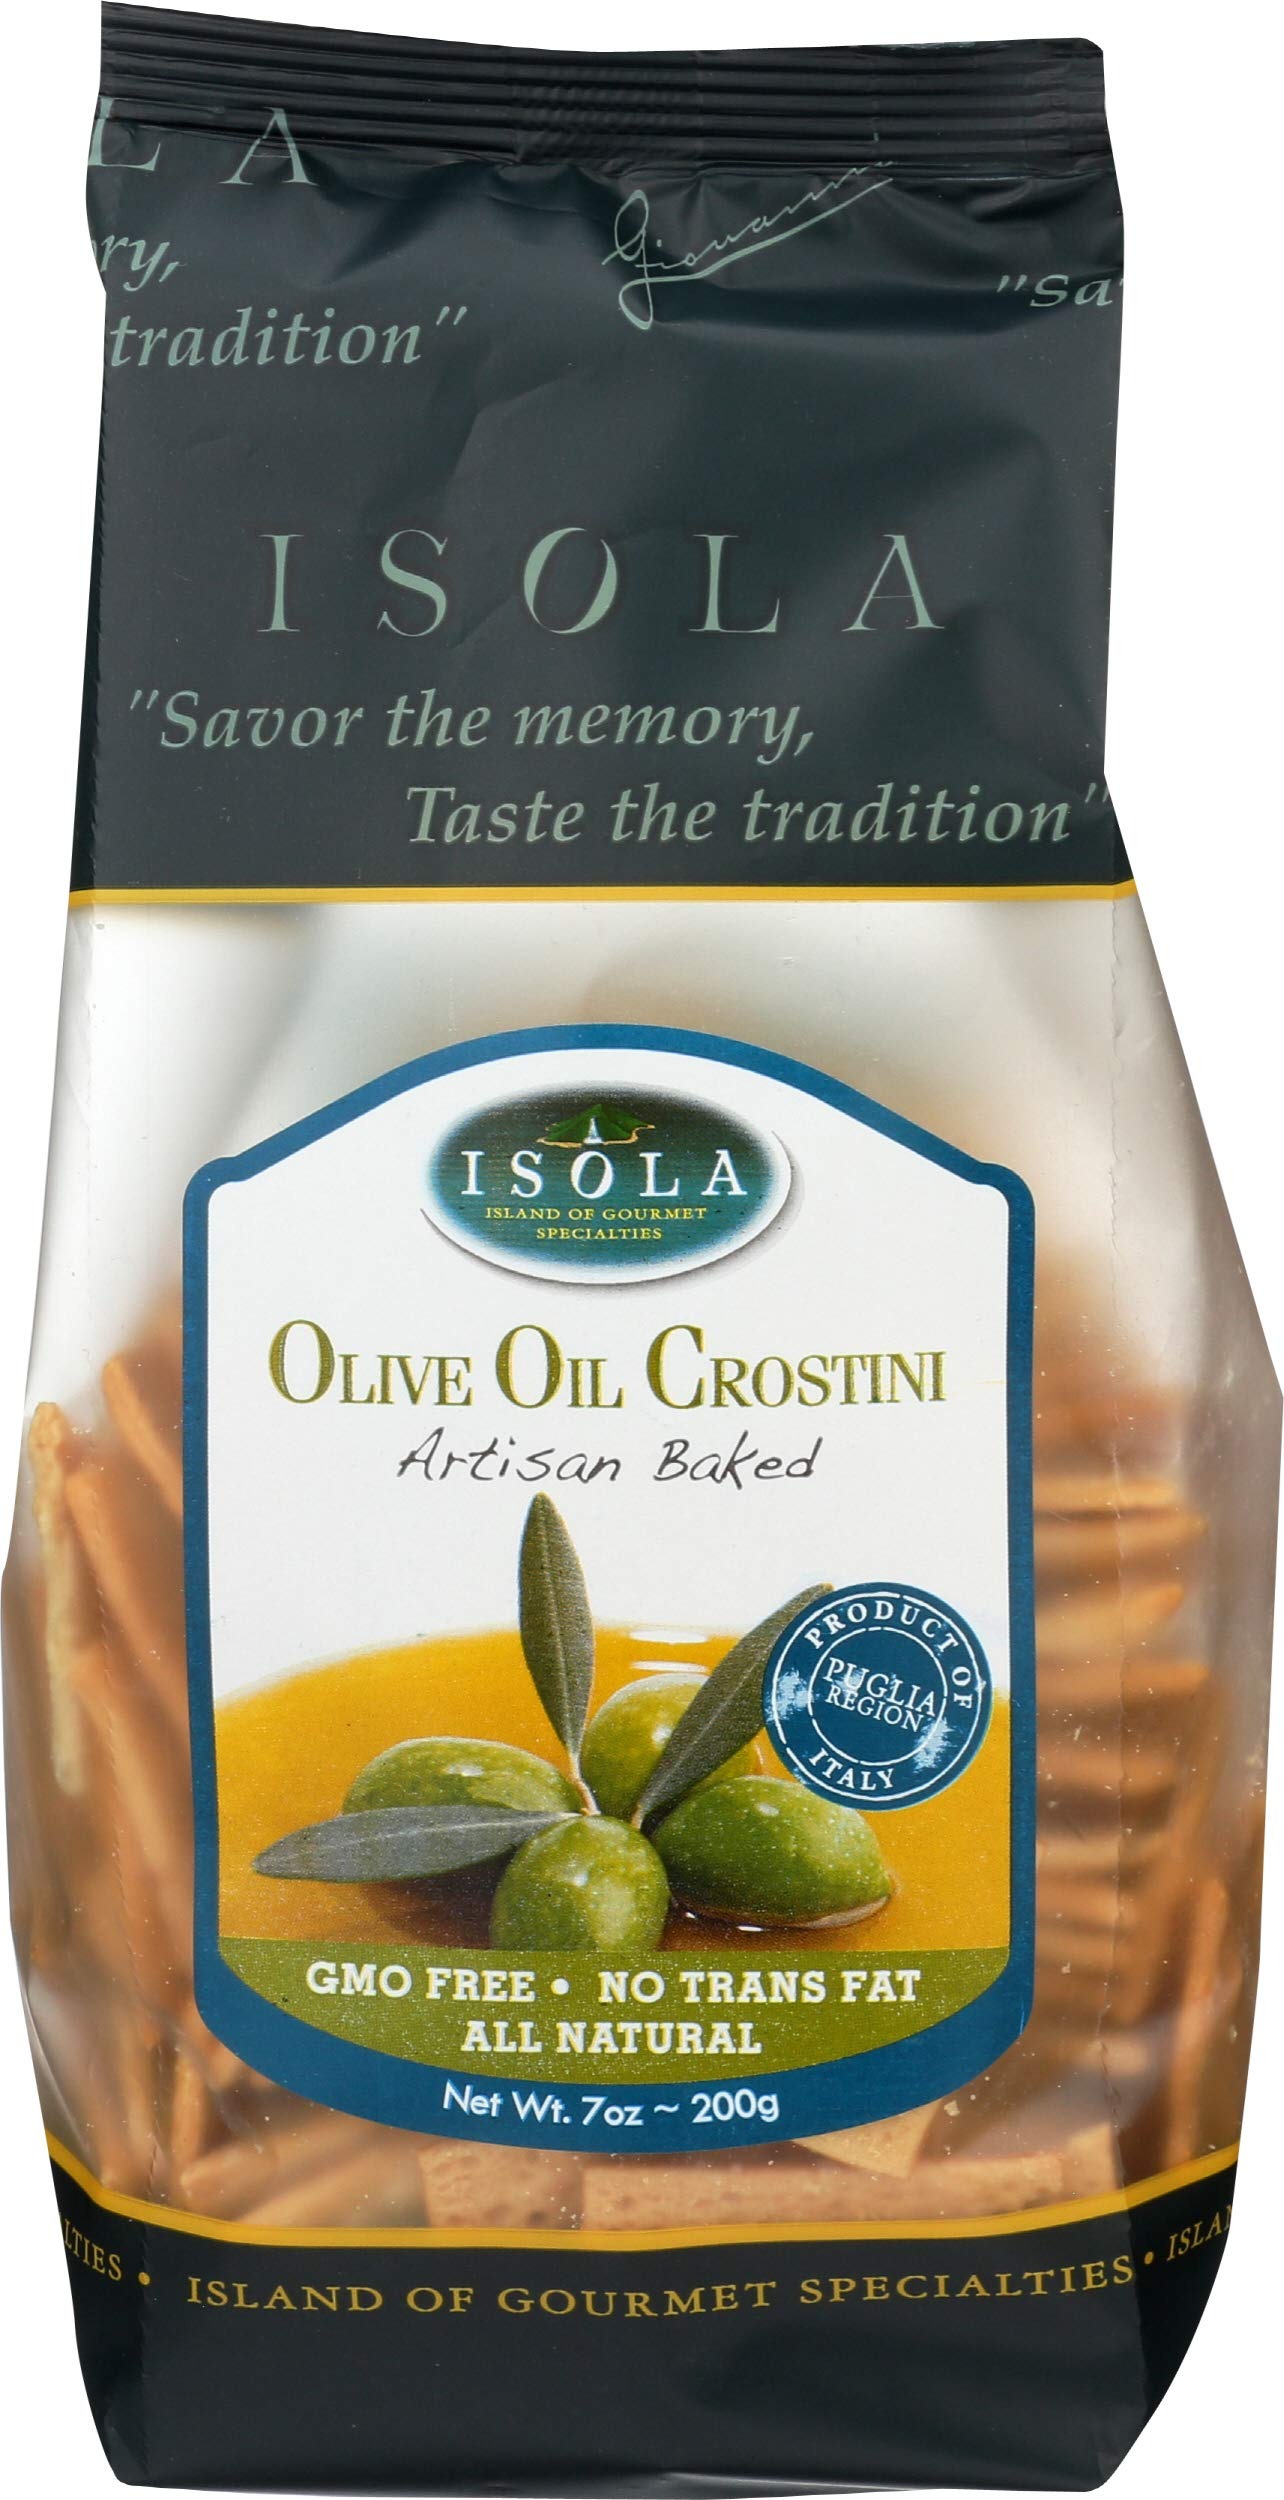
Item Name: Isola Crostini Olive Oil, 7-Ounce (Pack of 7)
Bullet Point 1: Delicious Italian crisp breads are a compliment to our fine spreads.
Bullet Point 2: Made fresh. No preservatives. Contains Gluten.
Bullet Point 3: Product of Italy.
Value: 49.0
Unit: Ounce

Price: 4.12